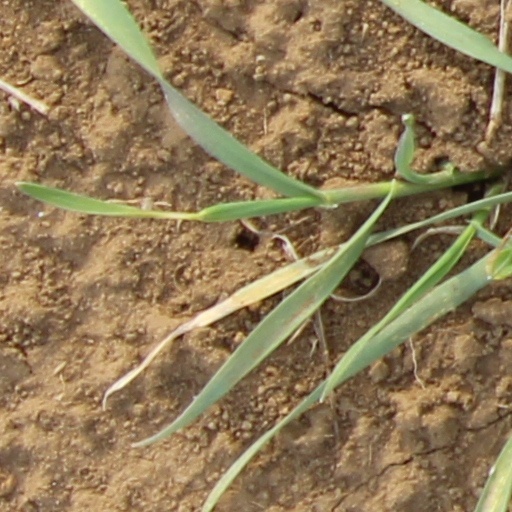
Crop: wheat